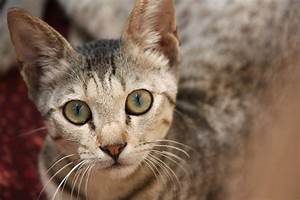
Label: gatto